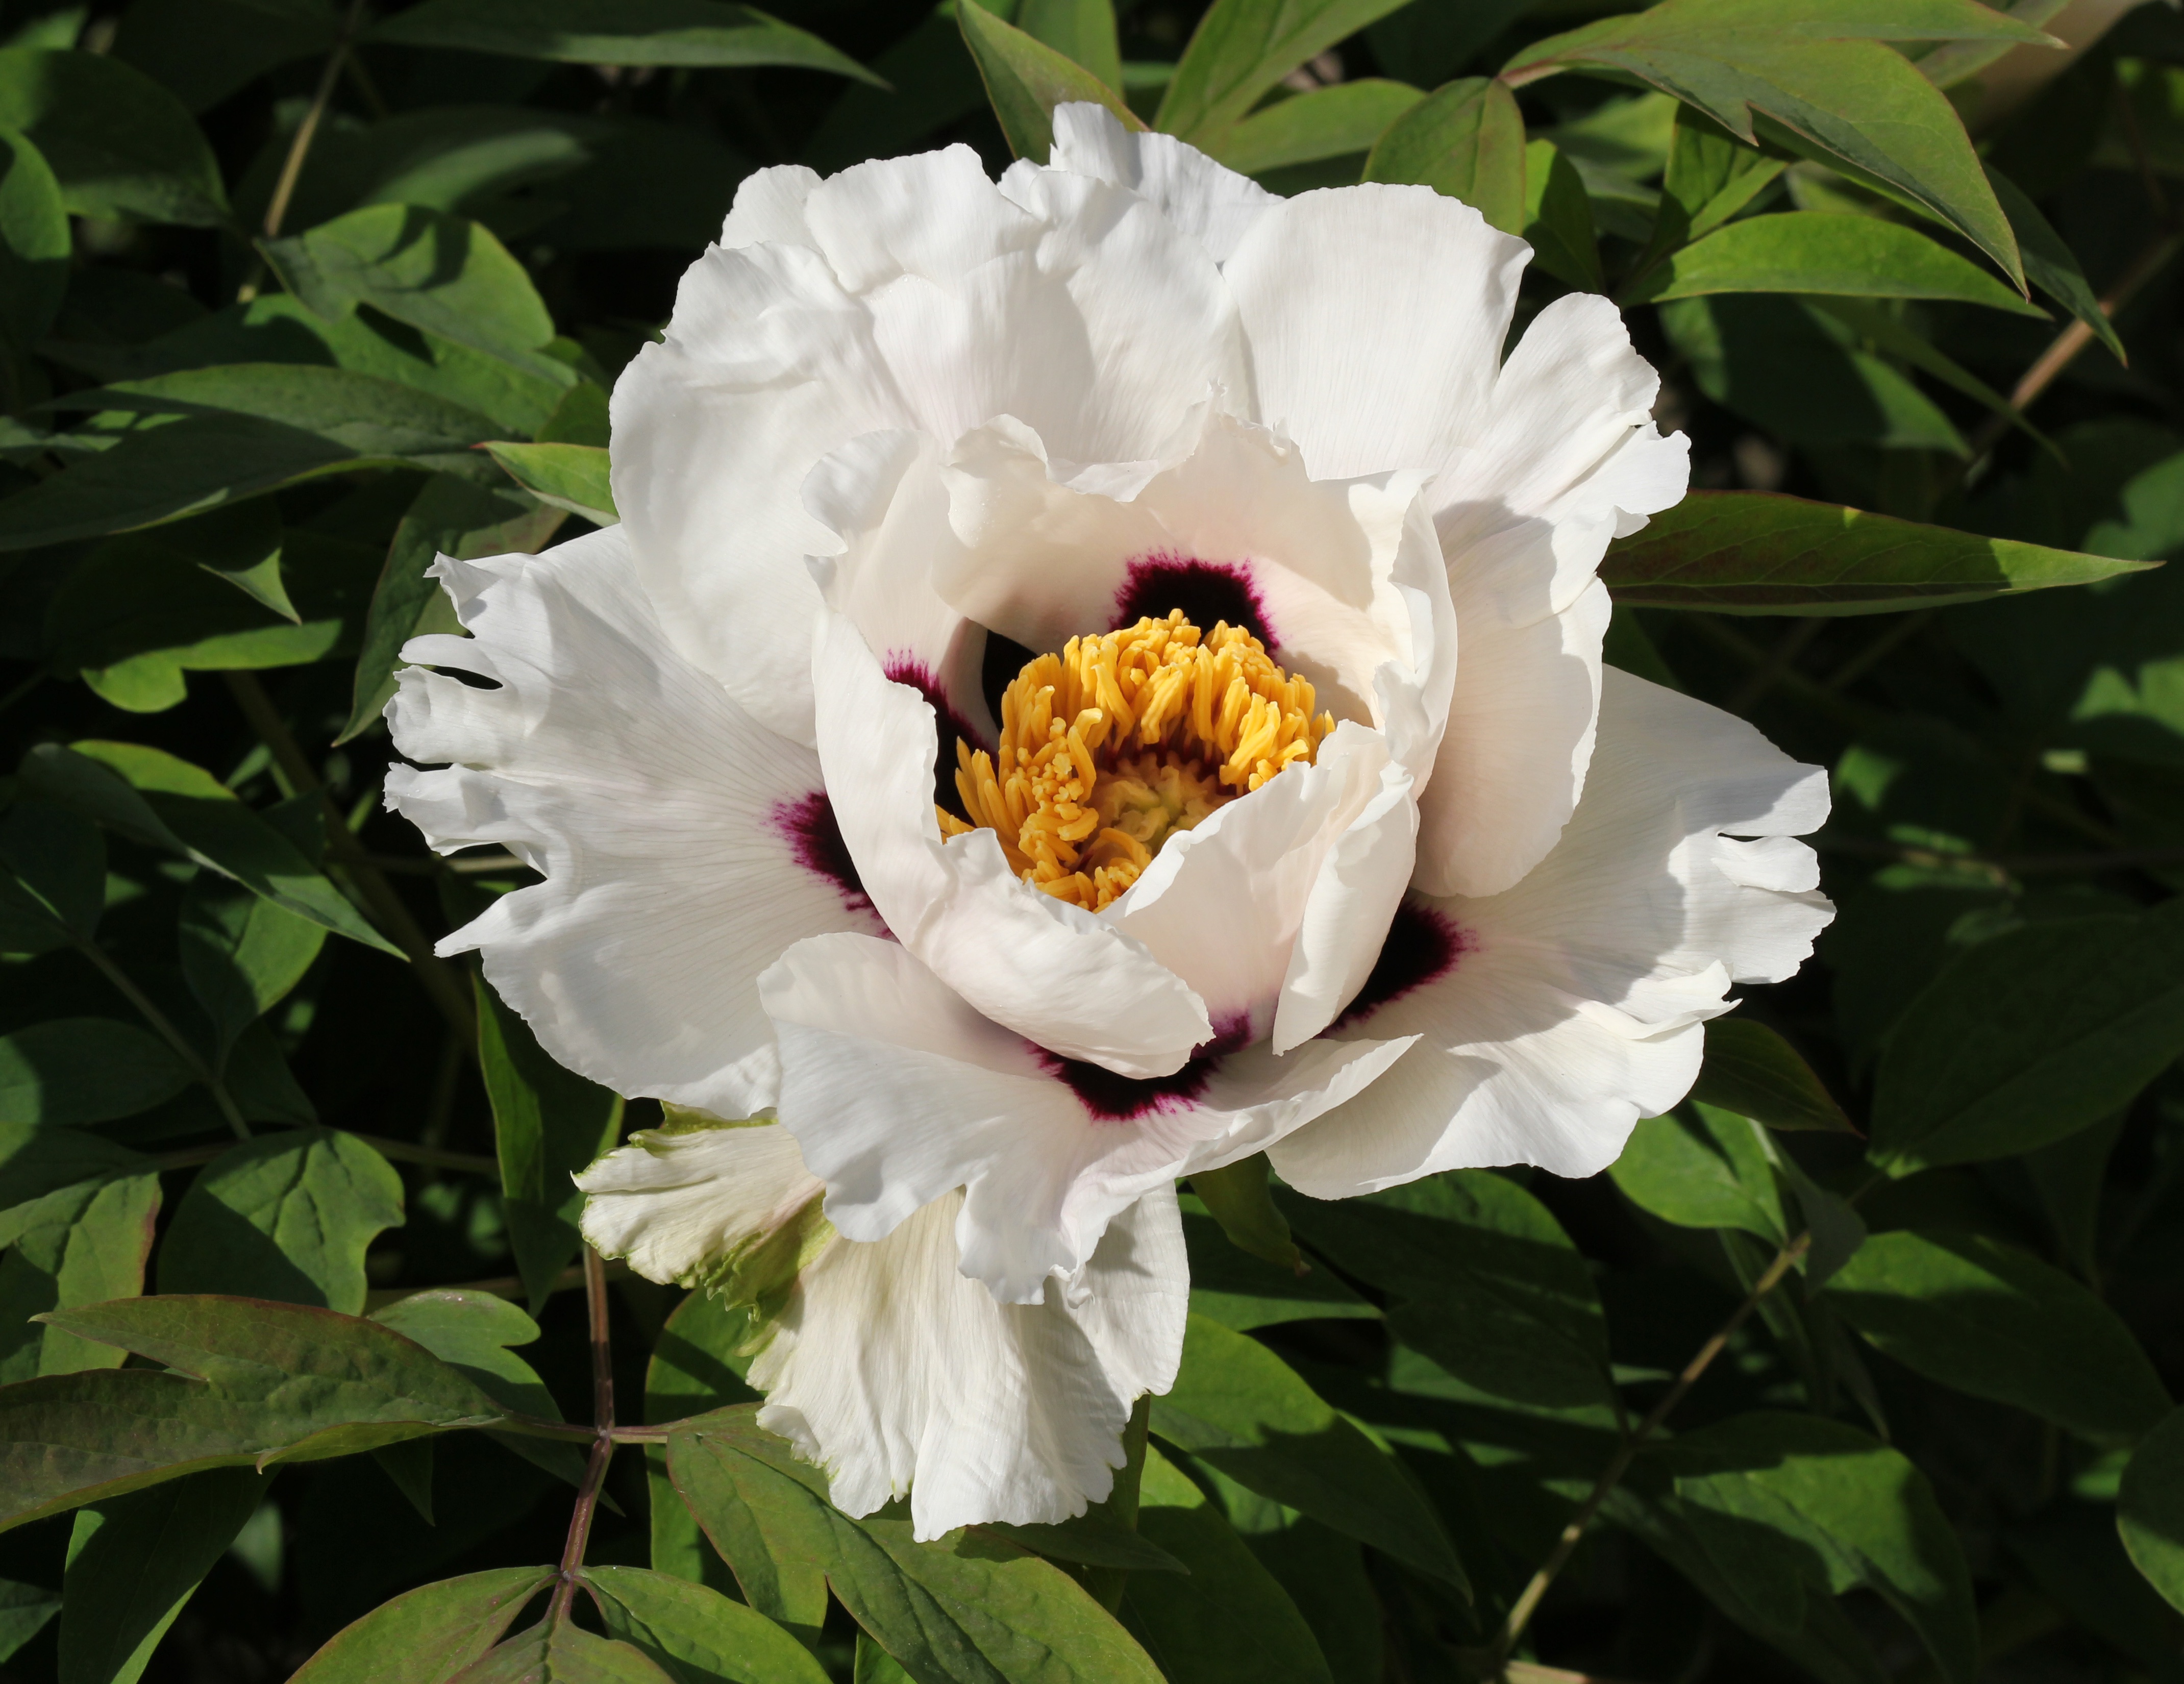
nature, blossom, plant, white, flower, petal, botany, blooming, colorful, garden, flora, petals, peony, flowering plant, land plant, rosa centifolia, paeonia rockii